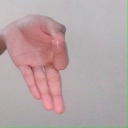
अक्षर: ज्ञ